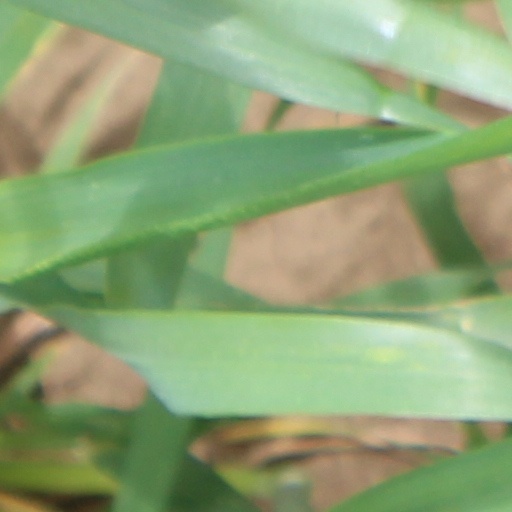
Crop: wheat